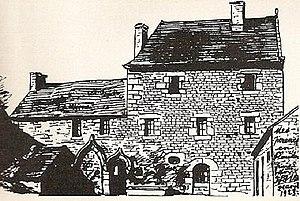
Louis Le Guennec
Louis Le Guennec est un archéologue et historien breton qui a laissé une abondante œuvre littéraire et artistique centrée essentiellement sur la Bretagne.
Plouider [pluidɛʁ] est une commune du département du Finistère, dans la région Bretagne, en France.
Saint-Méen [sɛ̃mɛ̃] est une commune française située dans le département du Finistère, en région Bretagne.